Kadavil Chandy

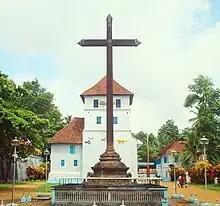
Kaduthuruthy Church

Chandy was born in 1588 into the Kadavil family of Kaduthuruthy. Many of the members of his family were priests. His friendly relations with the Rajah of Purakkatt shows that he must be of aristocratic origins. He was enrolled into deaconate in the Vaippikotta Seminary. There he received his clerical training and he mastered the basics of humanist training and theology. His further studies was under Francisco Ros (during ), the Padroado Archbishop of Cranganore-Angamaly, who was a linguistic genius, an excellent Syriacist and fluent in Malayalam.